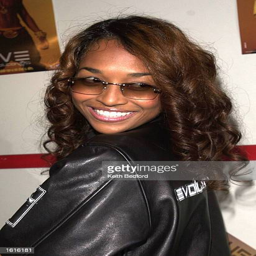
person arrives for the screening of music film